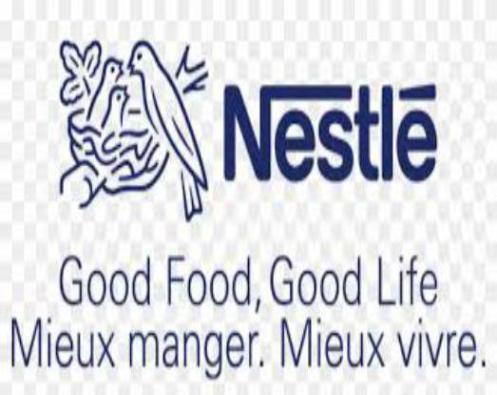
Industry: Food